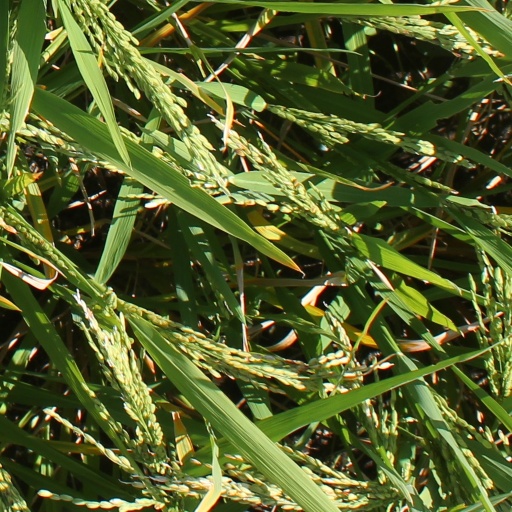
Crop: rice